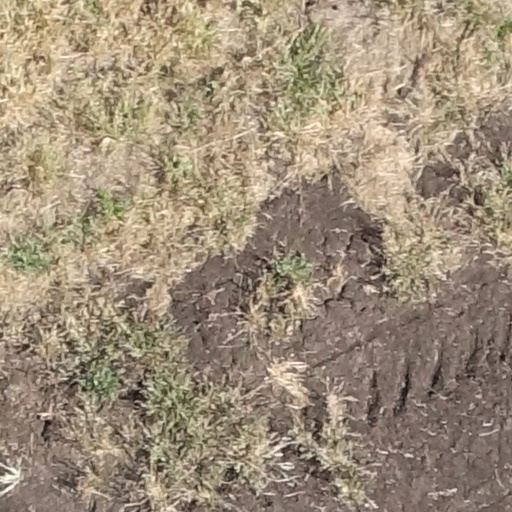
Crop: sorghum